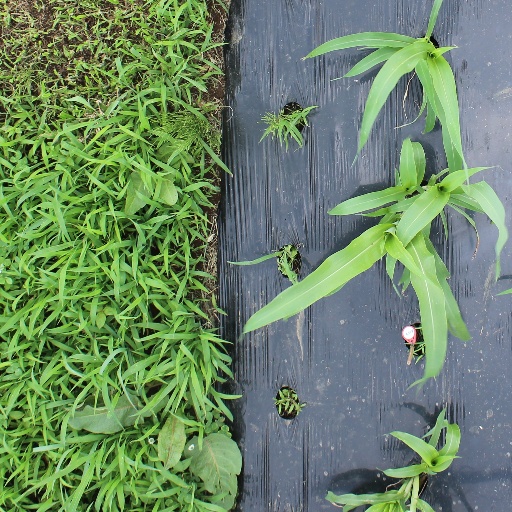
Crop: sorghum